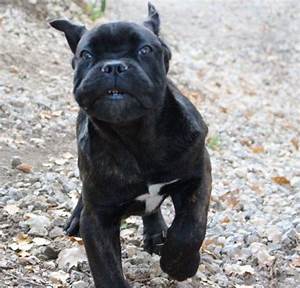
Label: cane